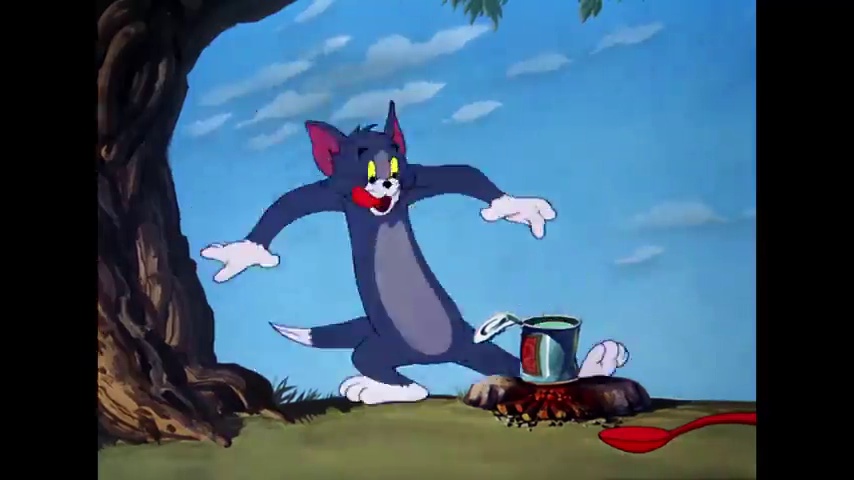
Portrait style: Cartoon Portrait